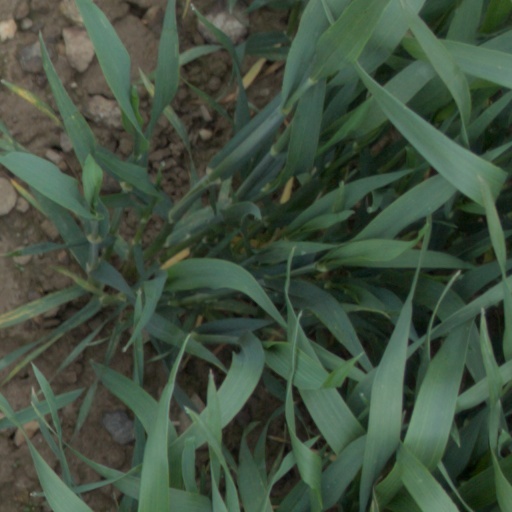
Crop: wheat